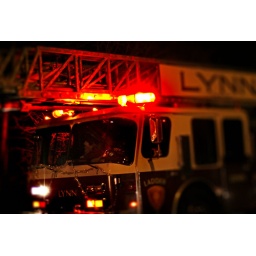
Let's face it, if there had been a fire anywhere within 20 miles tonight, that building would've been fucked.